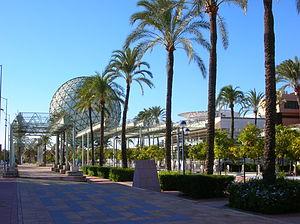
Une des rues de l'Expo '92 de Séville, photographiée 15 ans plus tard
L’île de la Cartuja, plus populairement appelée La Cartuja, se trouve à Séville, en Espagne. La Cartuja fait partie du quartier de Triana Oeste, dans le district de Triana.
Séville est une ville du Sud de l’Espagne, capitale de la province de Séville et de la communauté autonome d’Andalousie.
L’Exposition universelle de 1992 ou Expo '92, officiellement Exposition universelle de Séville 1992 s'est tenue du 20 avril au 12 octobre 1992 à Séville, en Espagne, sur l'île de La Cartuja. L'Exposition avait pour thème « L'Ère des Découvertes » et célébrait les 500 ans de la découverte de l'Amérique.